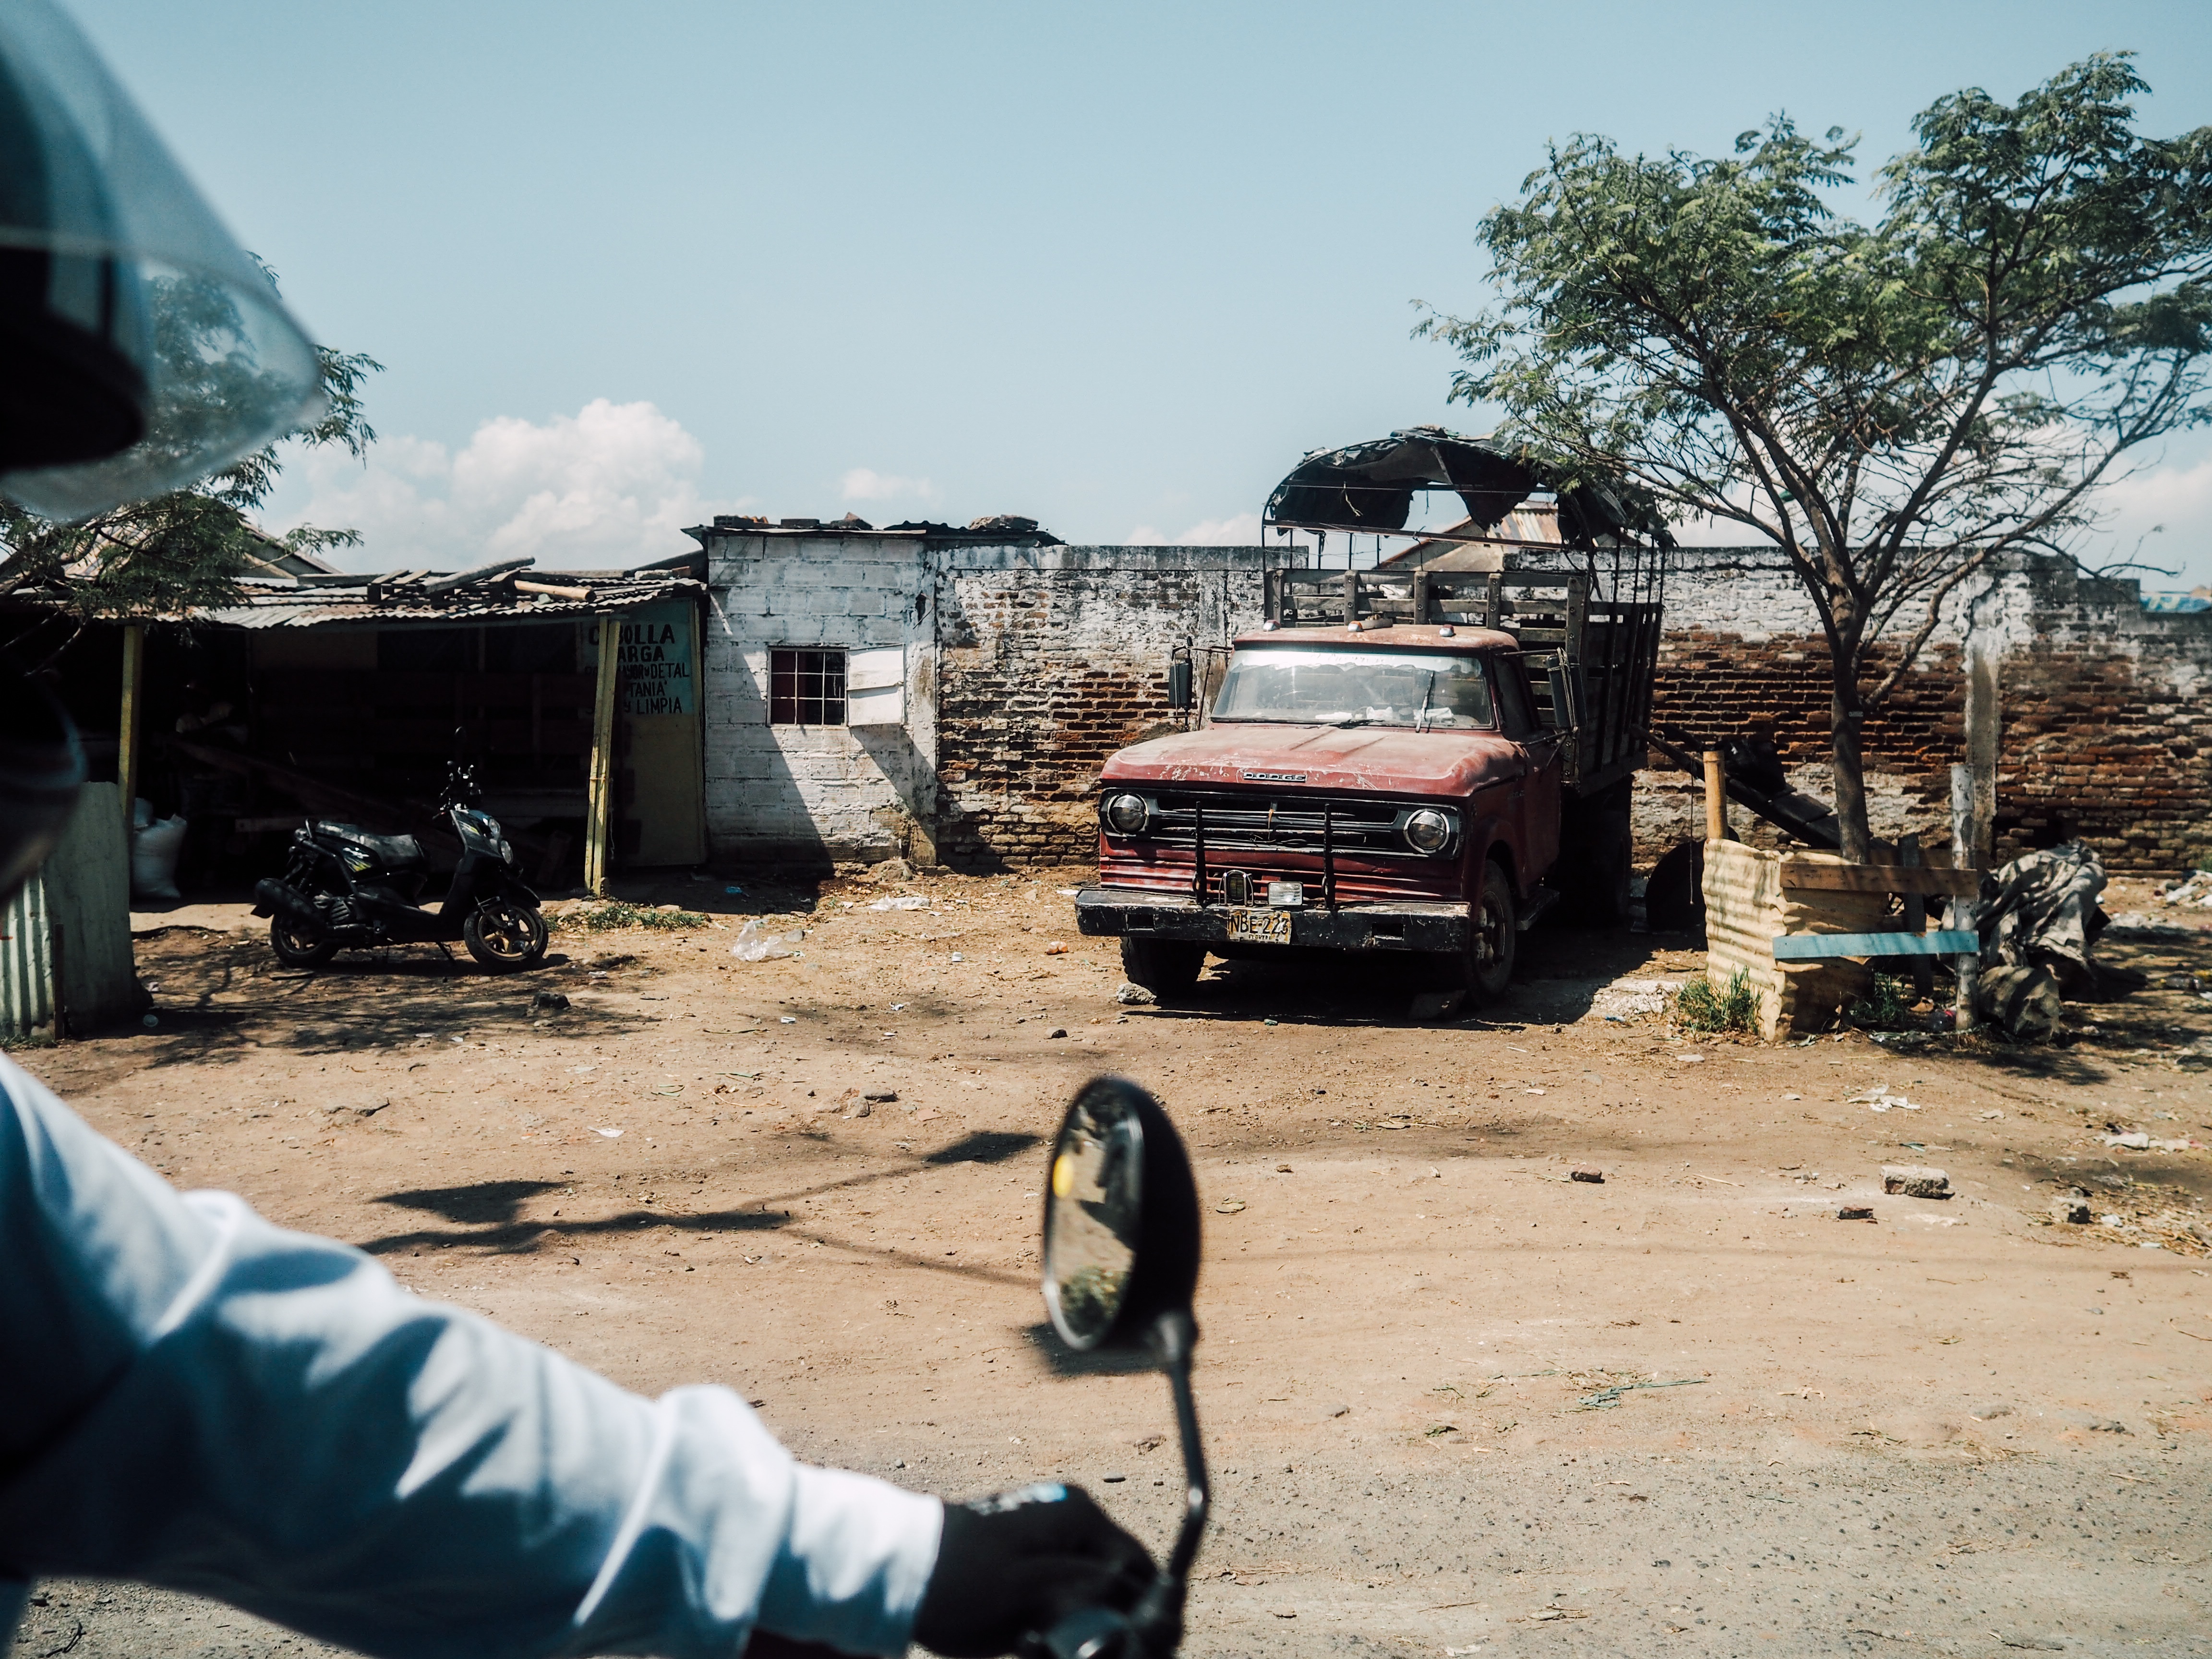
vehicle, off roading